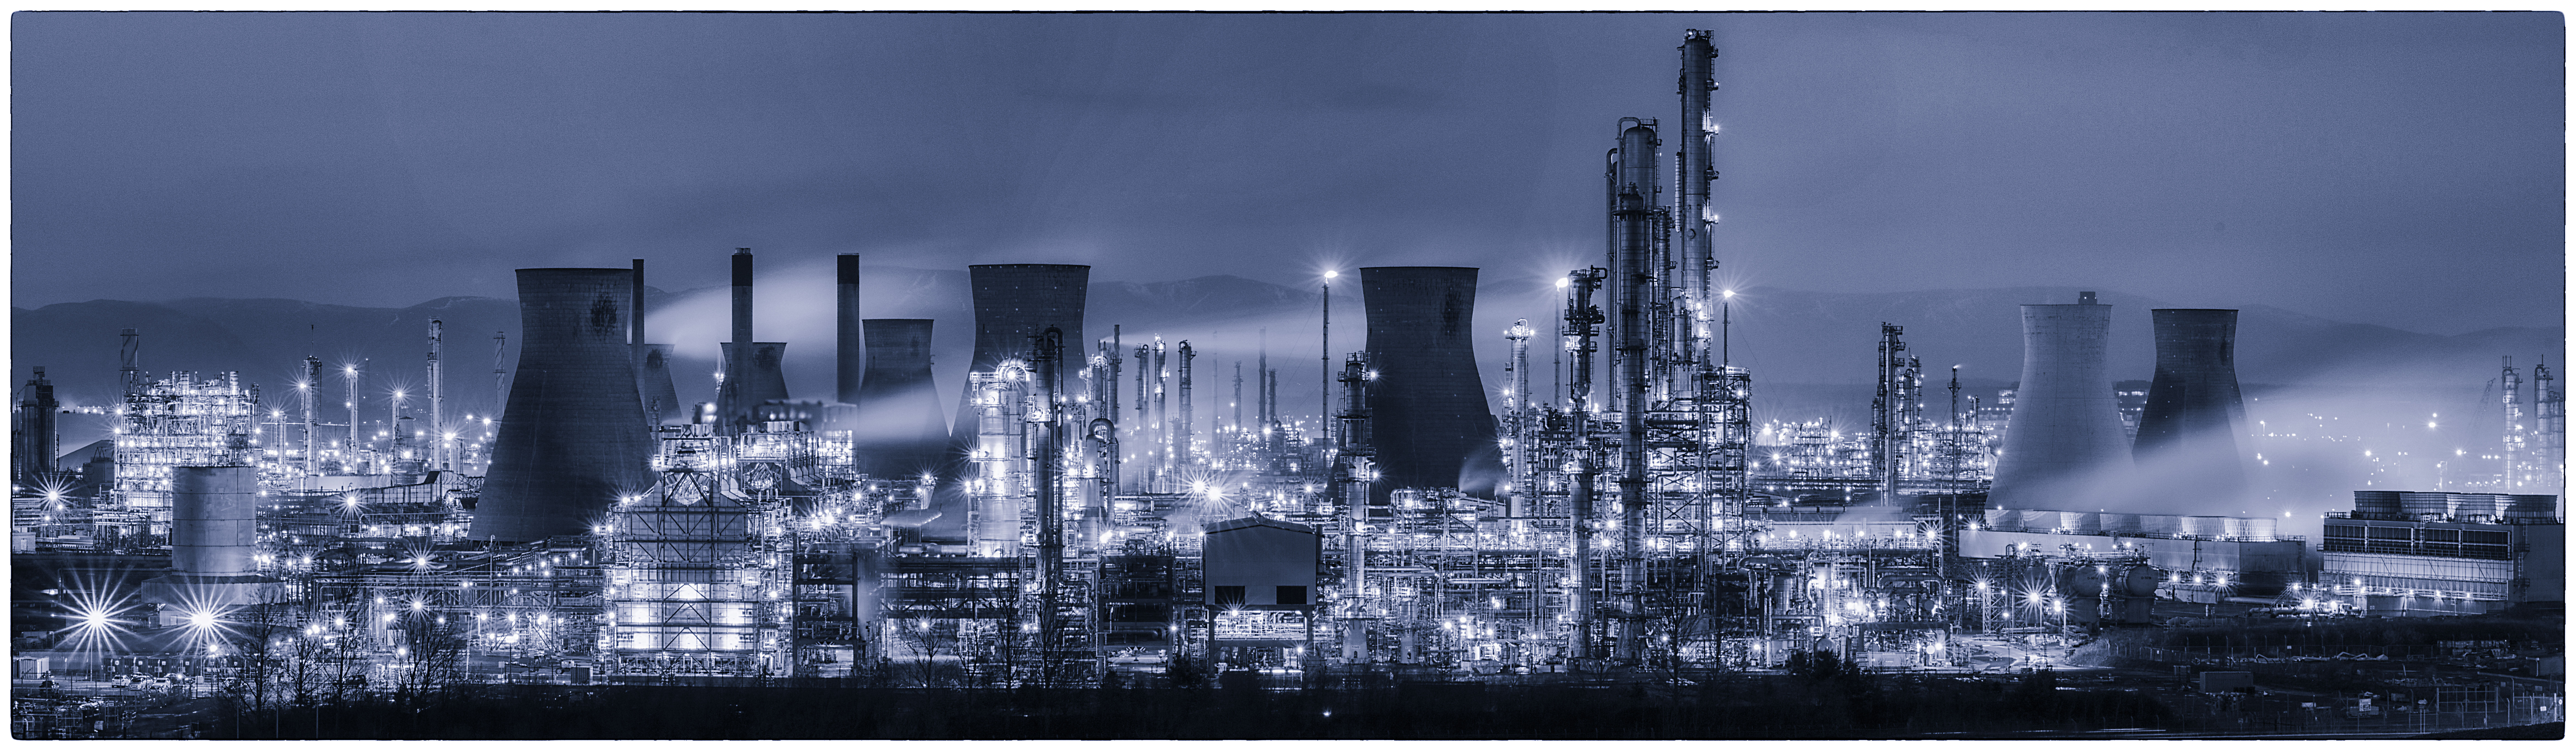
black and white, skyline, city, skyscraper, cityscape, landmark, industrial, tower block, cool image, scotland, i, forth, grangemouth, petrochemical, fracking, fracked, metropolis, monochrome photography, human settlement